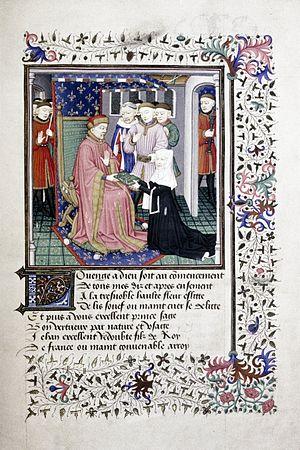
Le Maître de Fastolf est un maître anonyme enlumineur actif à Paris, Rouen et en Angleterre entre 1420 et 1460. Il doit son nom à un manuscrit peint pour John Fastolf conservé à la Bibliothèque bodléienne à Oxford.